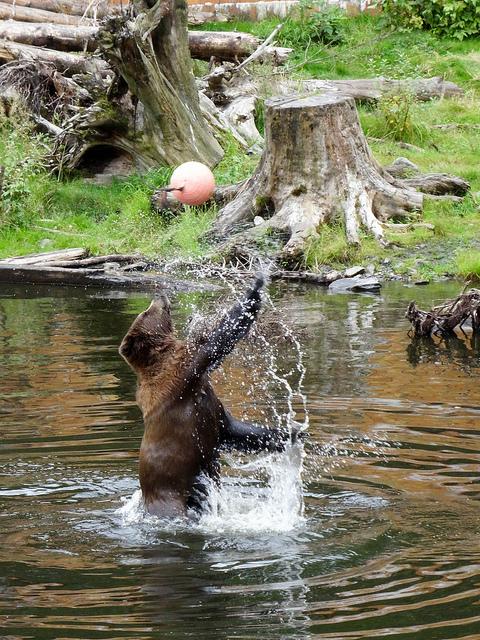
một con gấu đang chơi với một quả bóng trong nước